Myriopteris tomentosa

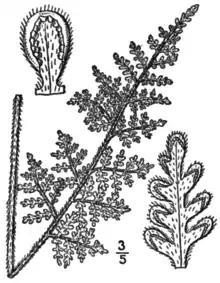
Botanical diagram

While globally secure (G5), "M. tomentosa" is threatened in a few states at the edge of its range. It is only known historically from Kansas. NatureServe considers it to be critically imperiled (S1) in Missouri and West Virginia, and vulnerable (S3) in North Carolina and Virginia.